ʻŪkēkē

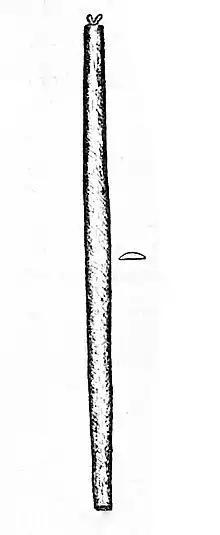
Illustration of an ūkēkē.

The ūkēkē is a musical bow made of koa wood, 16 to 24 inches long and about 1 inches wide with two or three strings fastened through and around either end, tuned to an A major triad. Prior to the introduction of steel strings, gut or "sennit" (coconut fibre) was used.